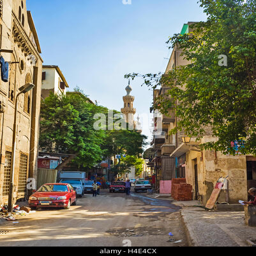
the old street with the carved minarets on the background